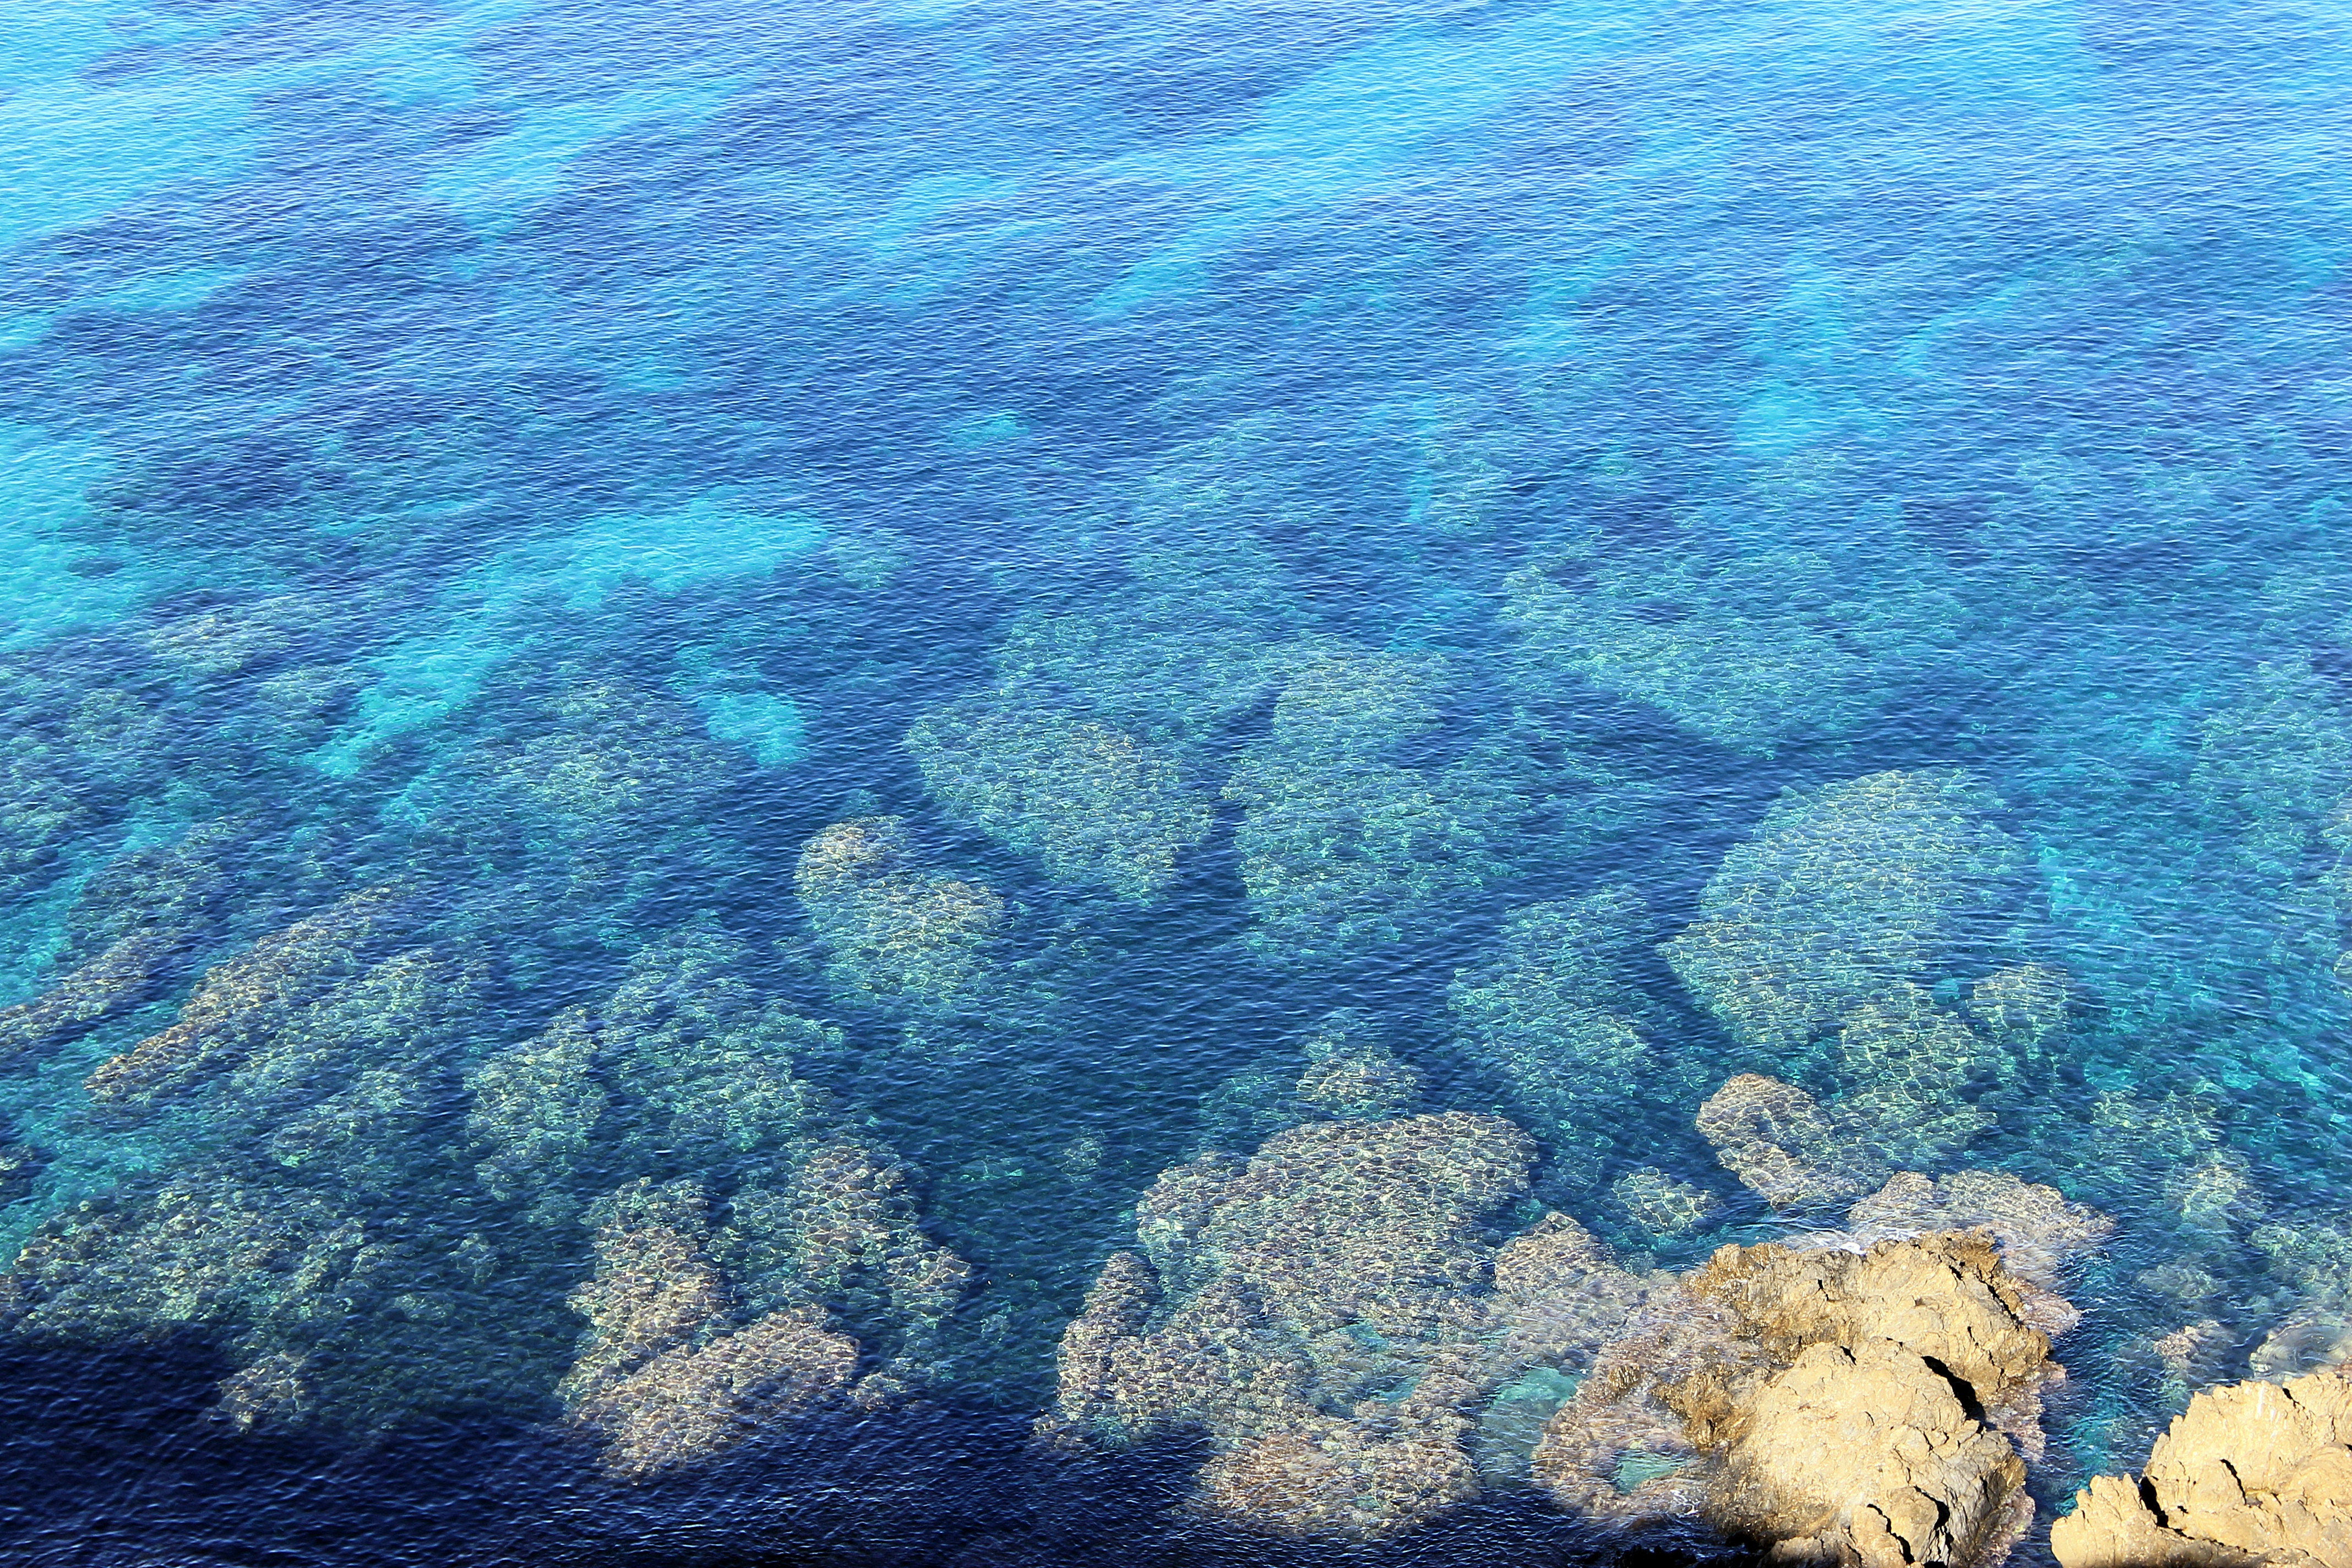
sea, water, ocean, summer, underwater, biology, holiday, blue, coral, coral reef, invertebrate, reef, habitat, transparency, corsican, landform, natural environment, marine biology